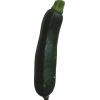
Label: Zucchini dark 1